Lockerbie

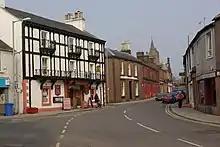
High Street, Lockerbie

About west of Lockerbie on 7 December 1593, Clan Johnstone fought Clan Maxwell at the Battle of Dryfe Sands. The Johnstones killed many Maxwells involved in the battle and left many with sword cuts on their heads, leading to the expression "Lockerbie Lick."